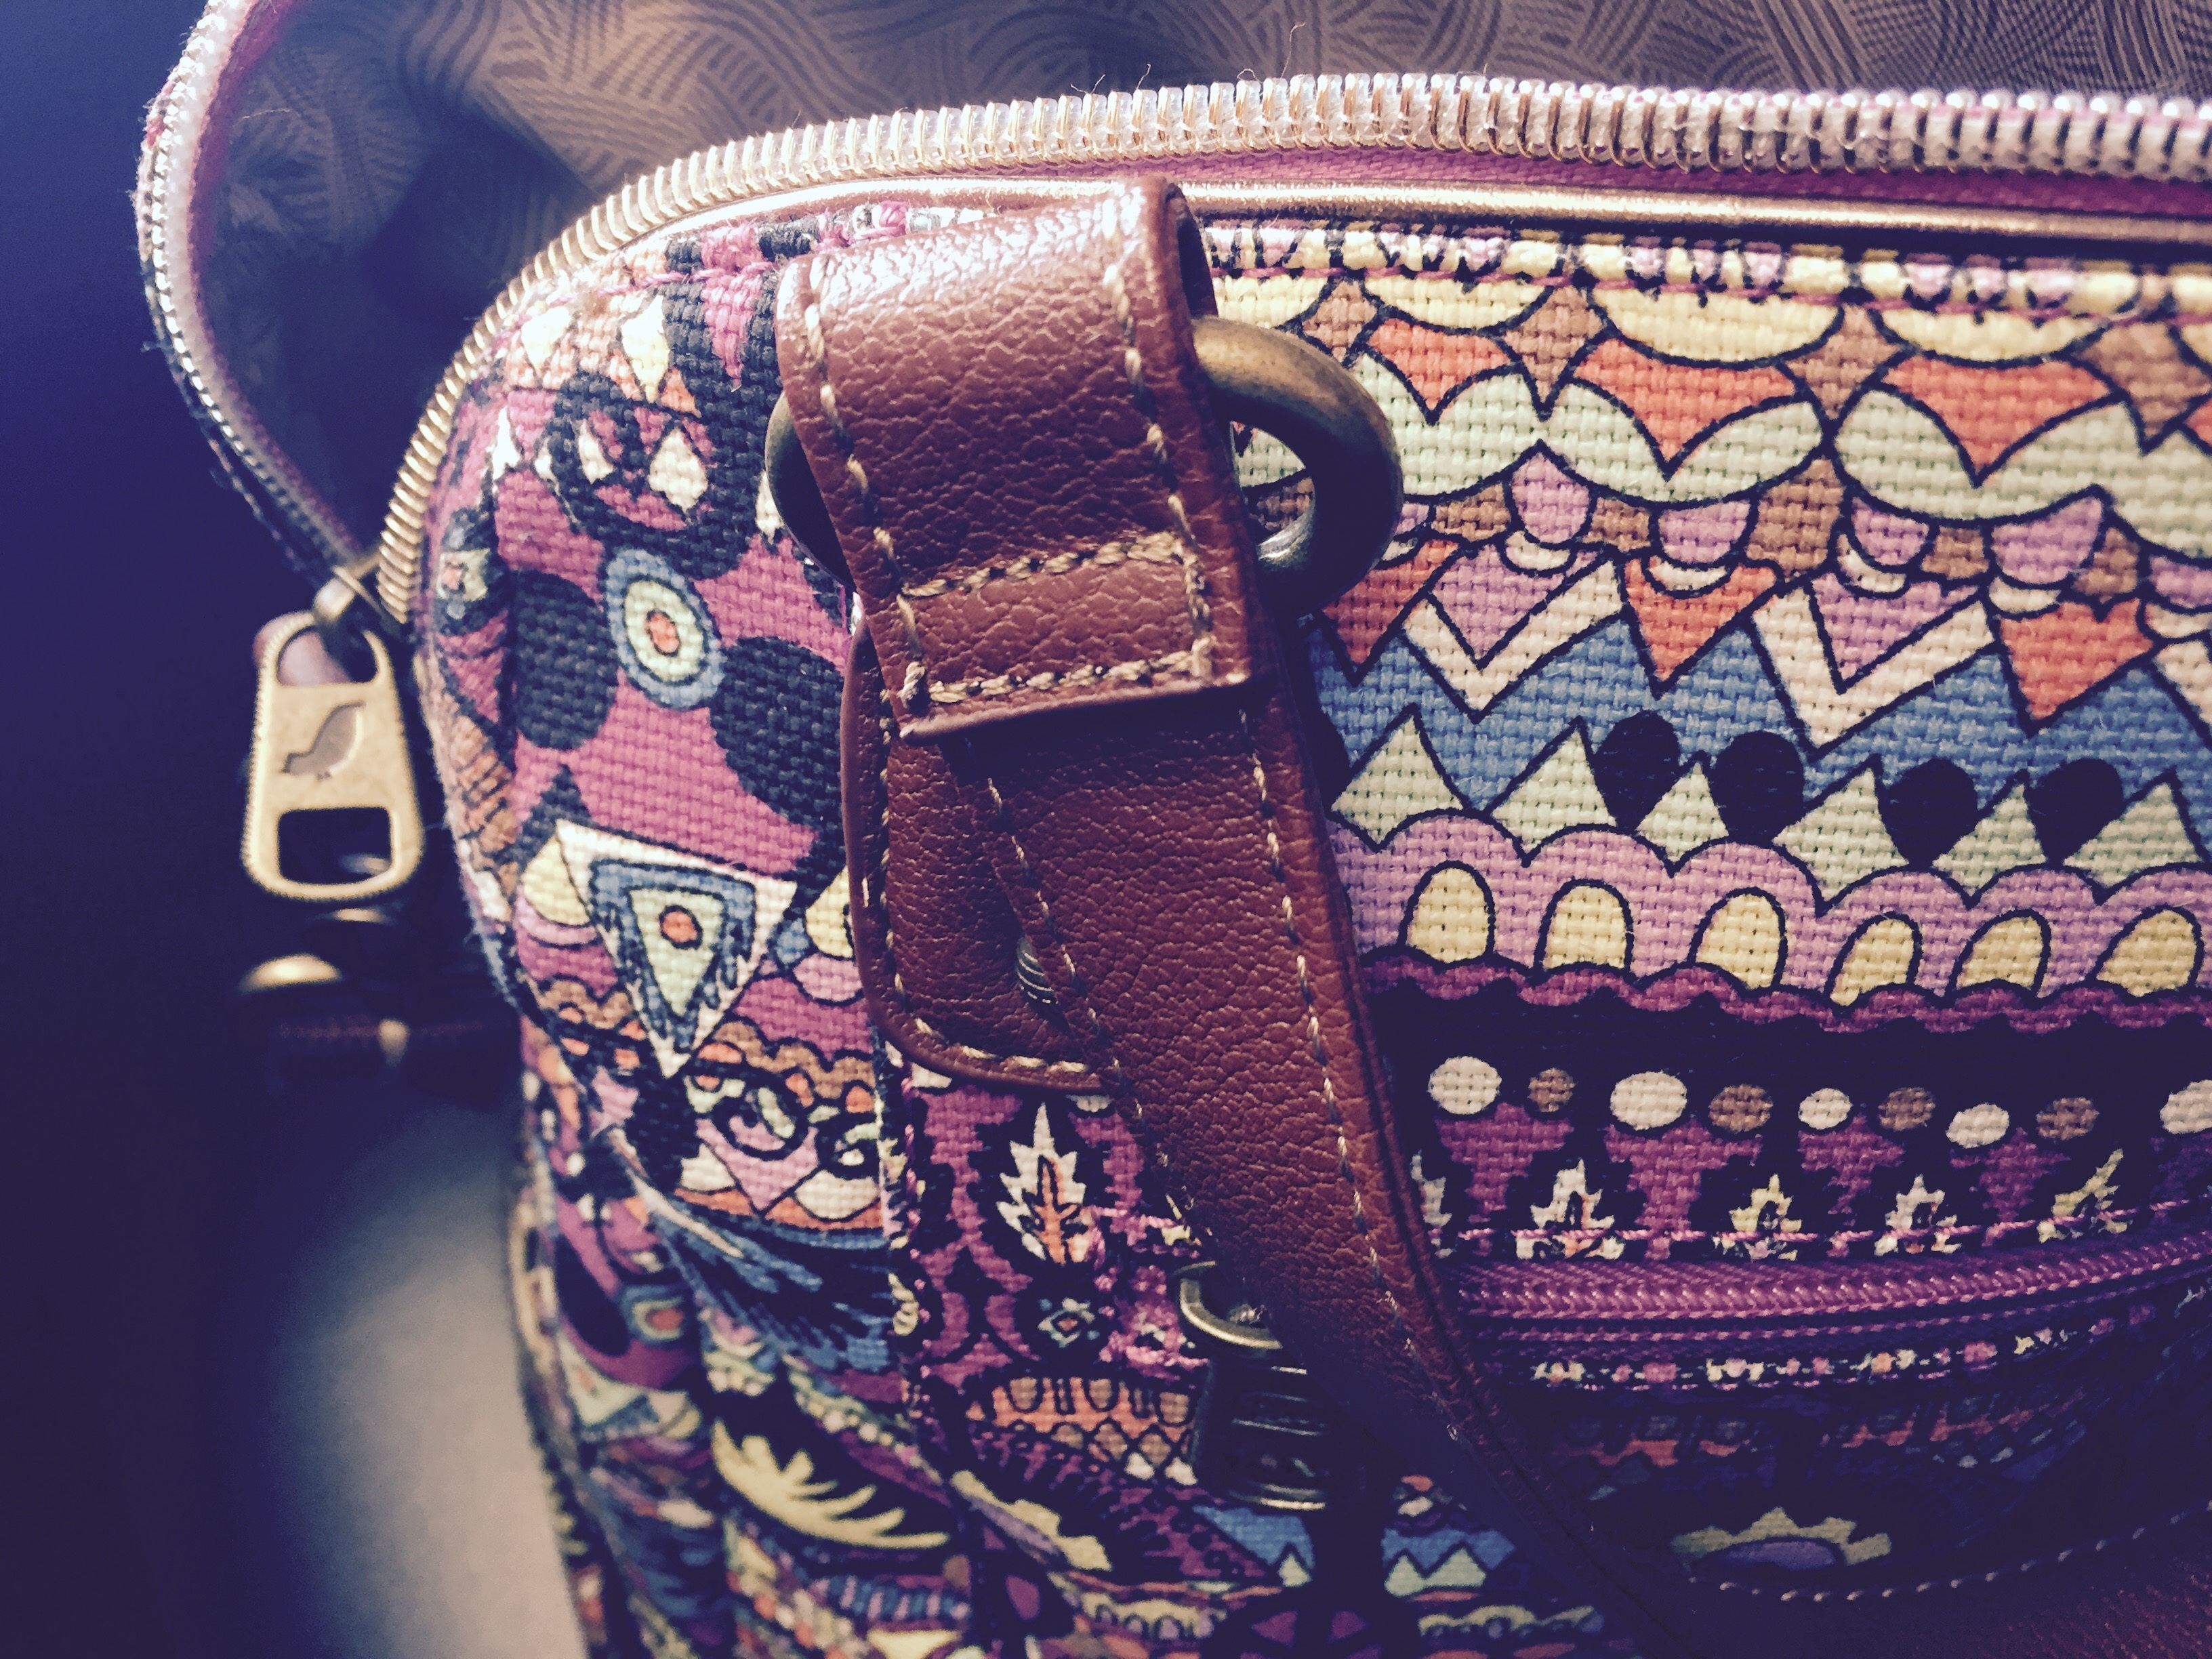
vintage, pattern, colorful, textile, art, design, purse, tapestry, girly, fashion accessory